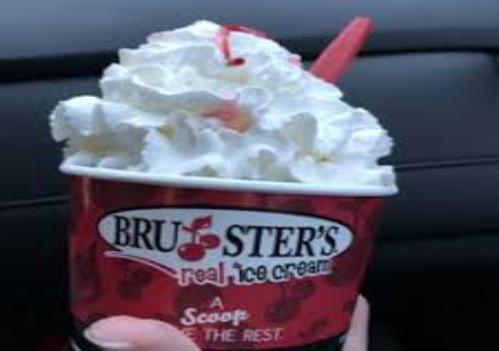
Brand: Bruster's Ice Cream
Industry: Food